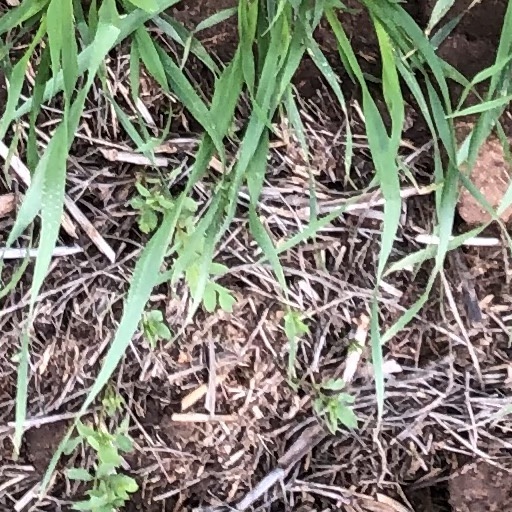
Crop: wheat